Quintus Fabius Memmius Symmachus

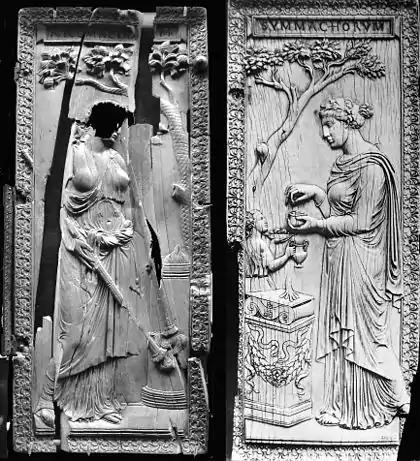
Symmachi–Nicomachi diptych; the left leaf is at the Musée National du Moyen Âge, Paris, the right leaf is at the Victoria and Albert Museum in London. It is possible that this diptych, honouring the bond between the two aristocratic and pagan families of the Symmachi and Nicomachi, was issued in occasion of Memmius' marriage with a woman of the Nicomachi in 401.

Quintus Fabius Memmius Symmachus (383/384 – after 402) was a politician of the Roman Empire, member of the influential family of the Symmachi.